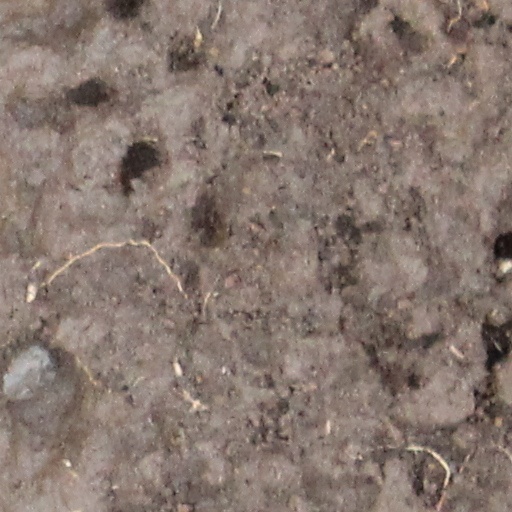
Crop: wheat